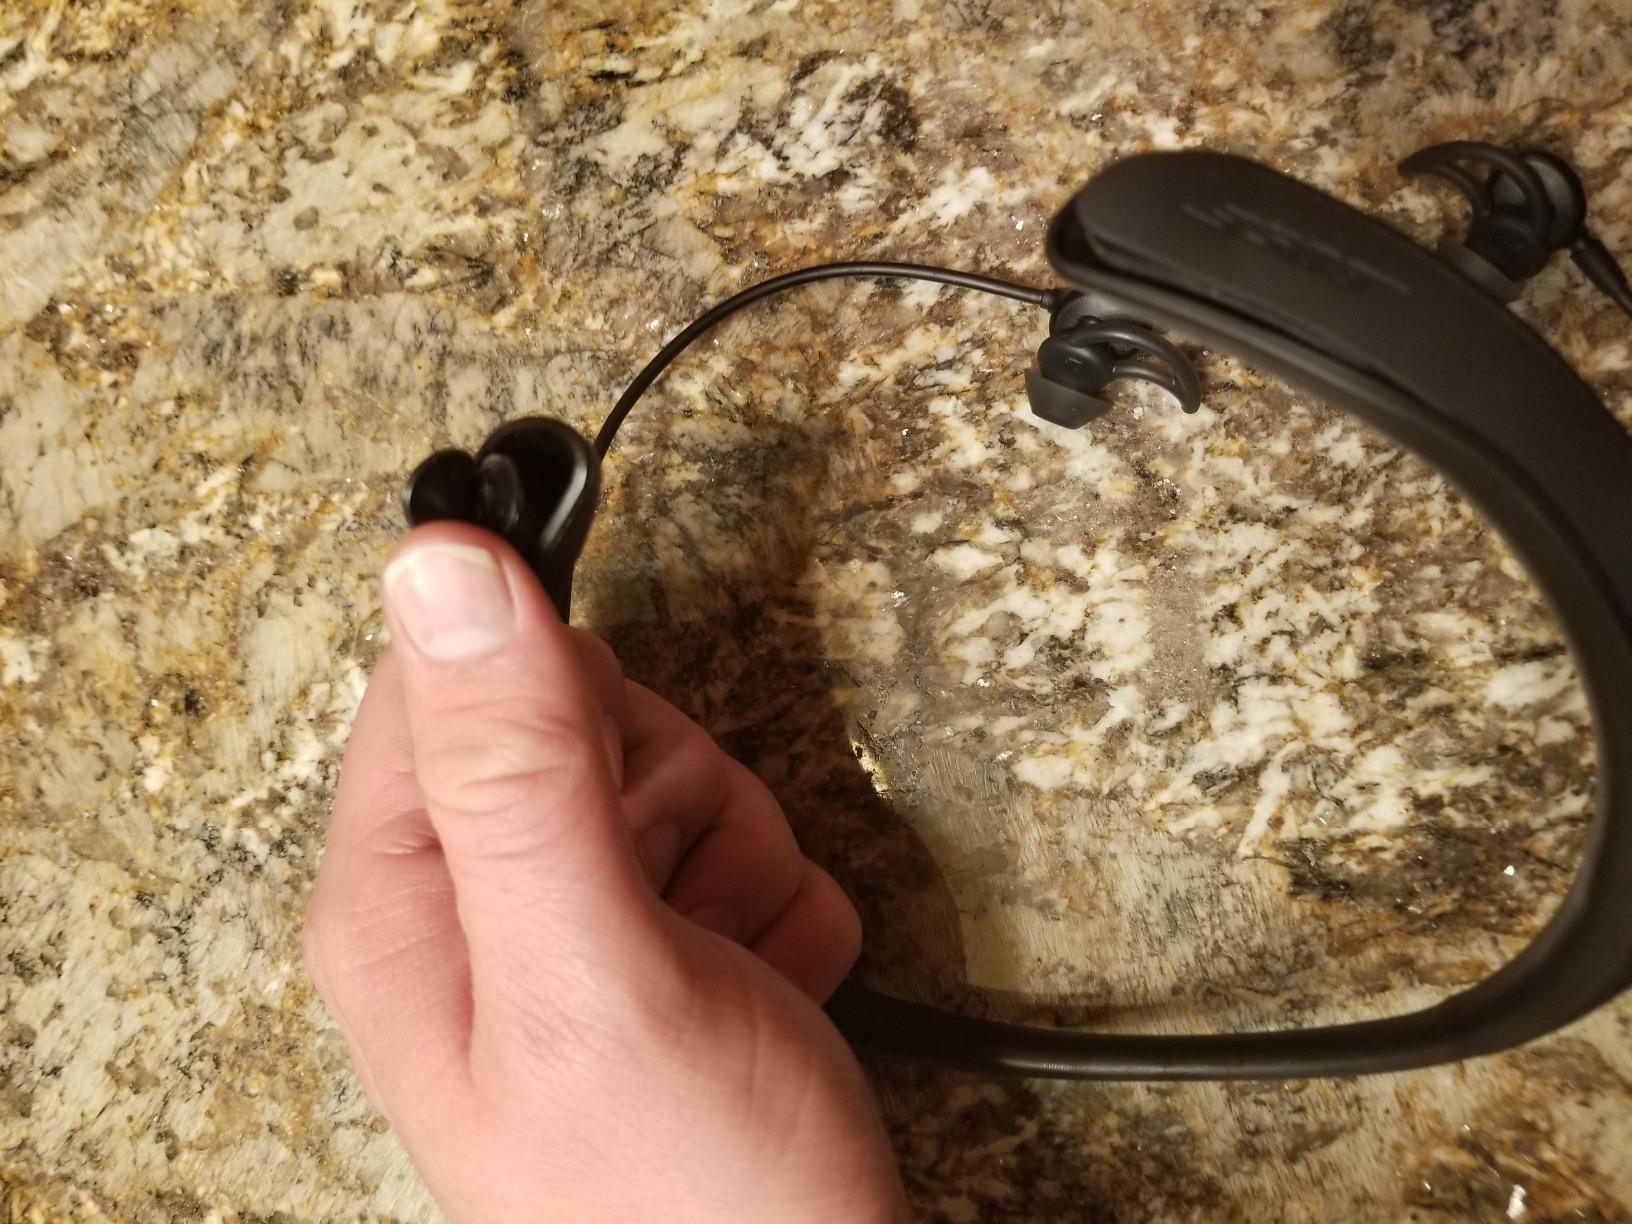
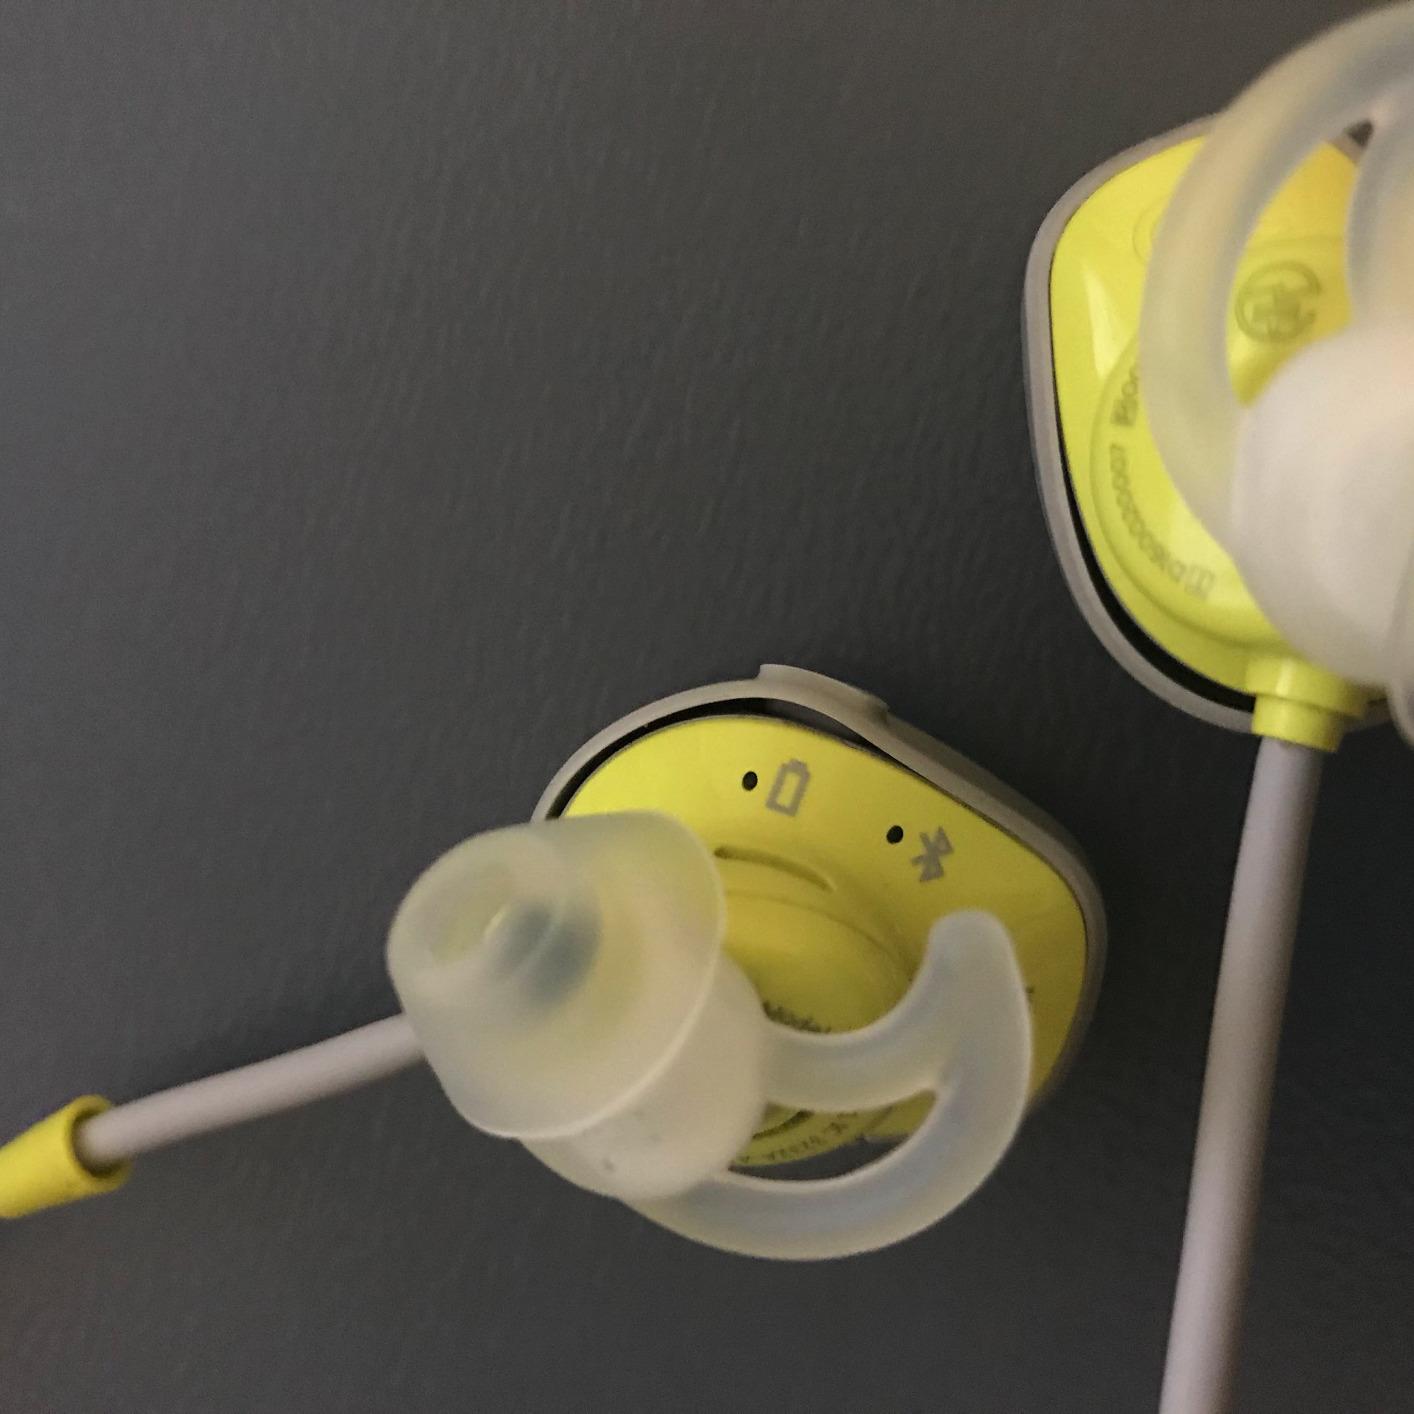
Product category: headphones
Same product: no